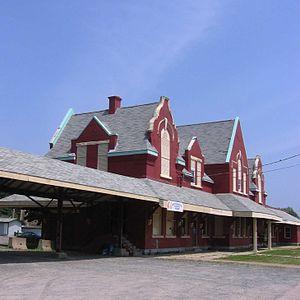
La gare de Pictou, désignée lieu historique national du Canada en 1976.
Voici la liste des lieux historiques nationaux du Canada situé en Nouvelle-Écosse. En mars 2011, on compte 88 lieux historiques nationaux en Nouvelle-Écosse, dont 26 sont administrés par Parcs Canada.